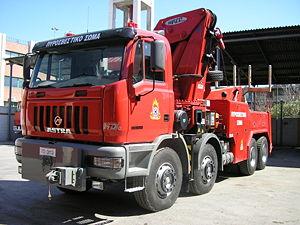
Astra Veicoli Industriali S.p.A. est un constructeur italien de véhicules industriels, poids lourds et dumpers.